Answer in natural language. Considering the relative positions, is twotiered metal cart above or below modular shelving unit in blue? Choose between the following options: below or above
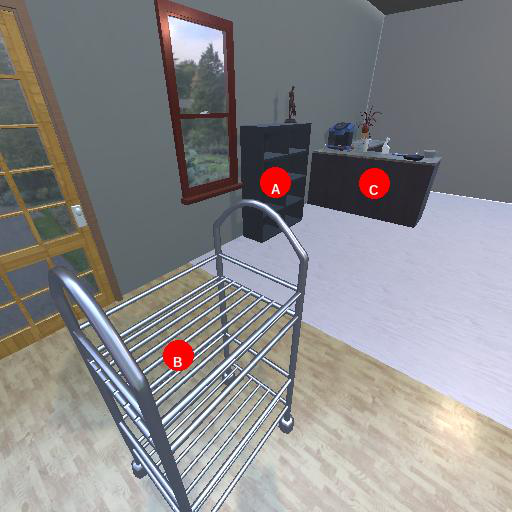
<answer>below</answer>